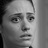
Emotion: sad